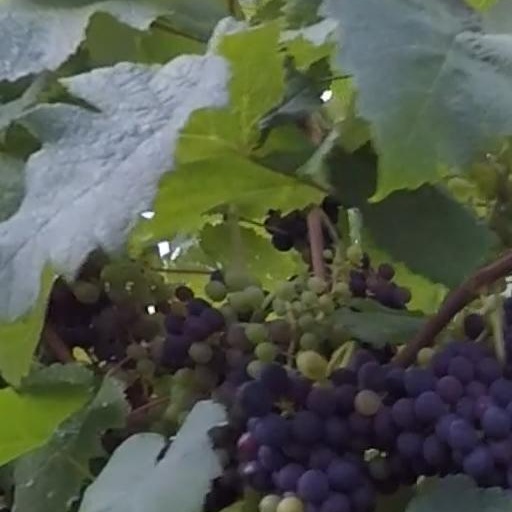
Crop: grape